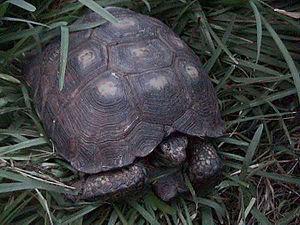
Gopherus est un genre de tortues de la famille des Testudinidae.